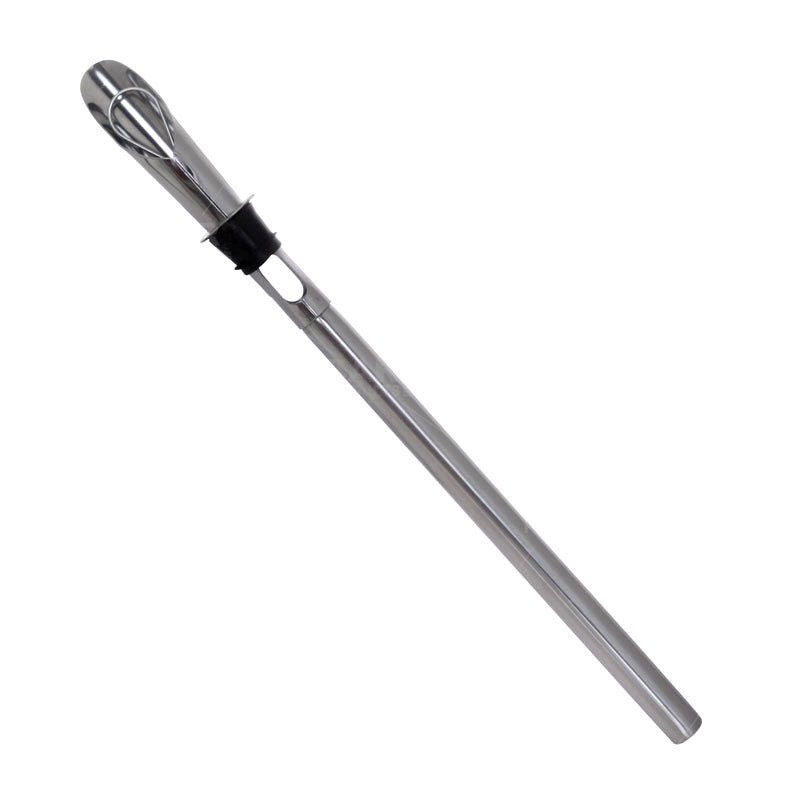
BarConic® Stainless Steel Wine Chiller Stick with Aerator
The BarConic® Stainless Steel Wine Chiller Stick with Aerator is the perfect high quality tool for chilling, aerating, pouring and storing your favorite wine. Simply keep the chiller stick in the freezer until you are ready to use. Open your wine and pour the first chilled glass or "tasting sip" to make room for the chiller stick. The aerator will work to infuse oxygen into the wine, releasing its aroma and enhancing its flavor. The pourer allows you to pour chilled glasses of wine without having to remove the chiller stick. Finally, the stopper allows you to stop and store the wine, keeping fresh for up to a week. The BarConic® Stainless Steel Wine Chiller Stick with Aerator is a versatile tool that is easy to clean and store when not in use. We offer a full line of stainless steel wine accessories to complete your home or professional bar set. Features Beautiful stainless steel Easy to use and clean Chills, aerates, pours and stores your wine 13"H x 1/2"W
Brand: Bar Products
Category: Home & Garden > Kitchen & Dining > Barware > Beverage Chilling Cubes & Sticks > Beverage Sticks